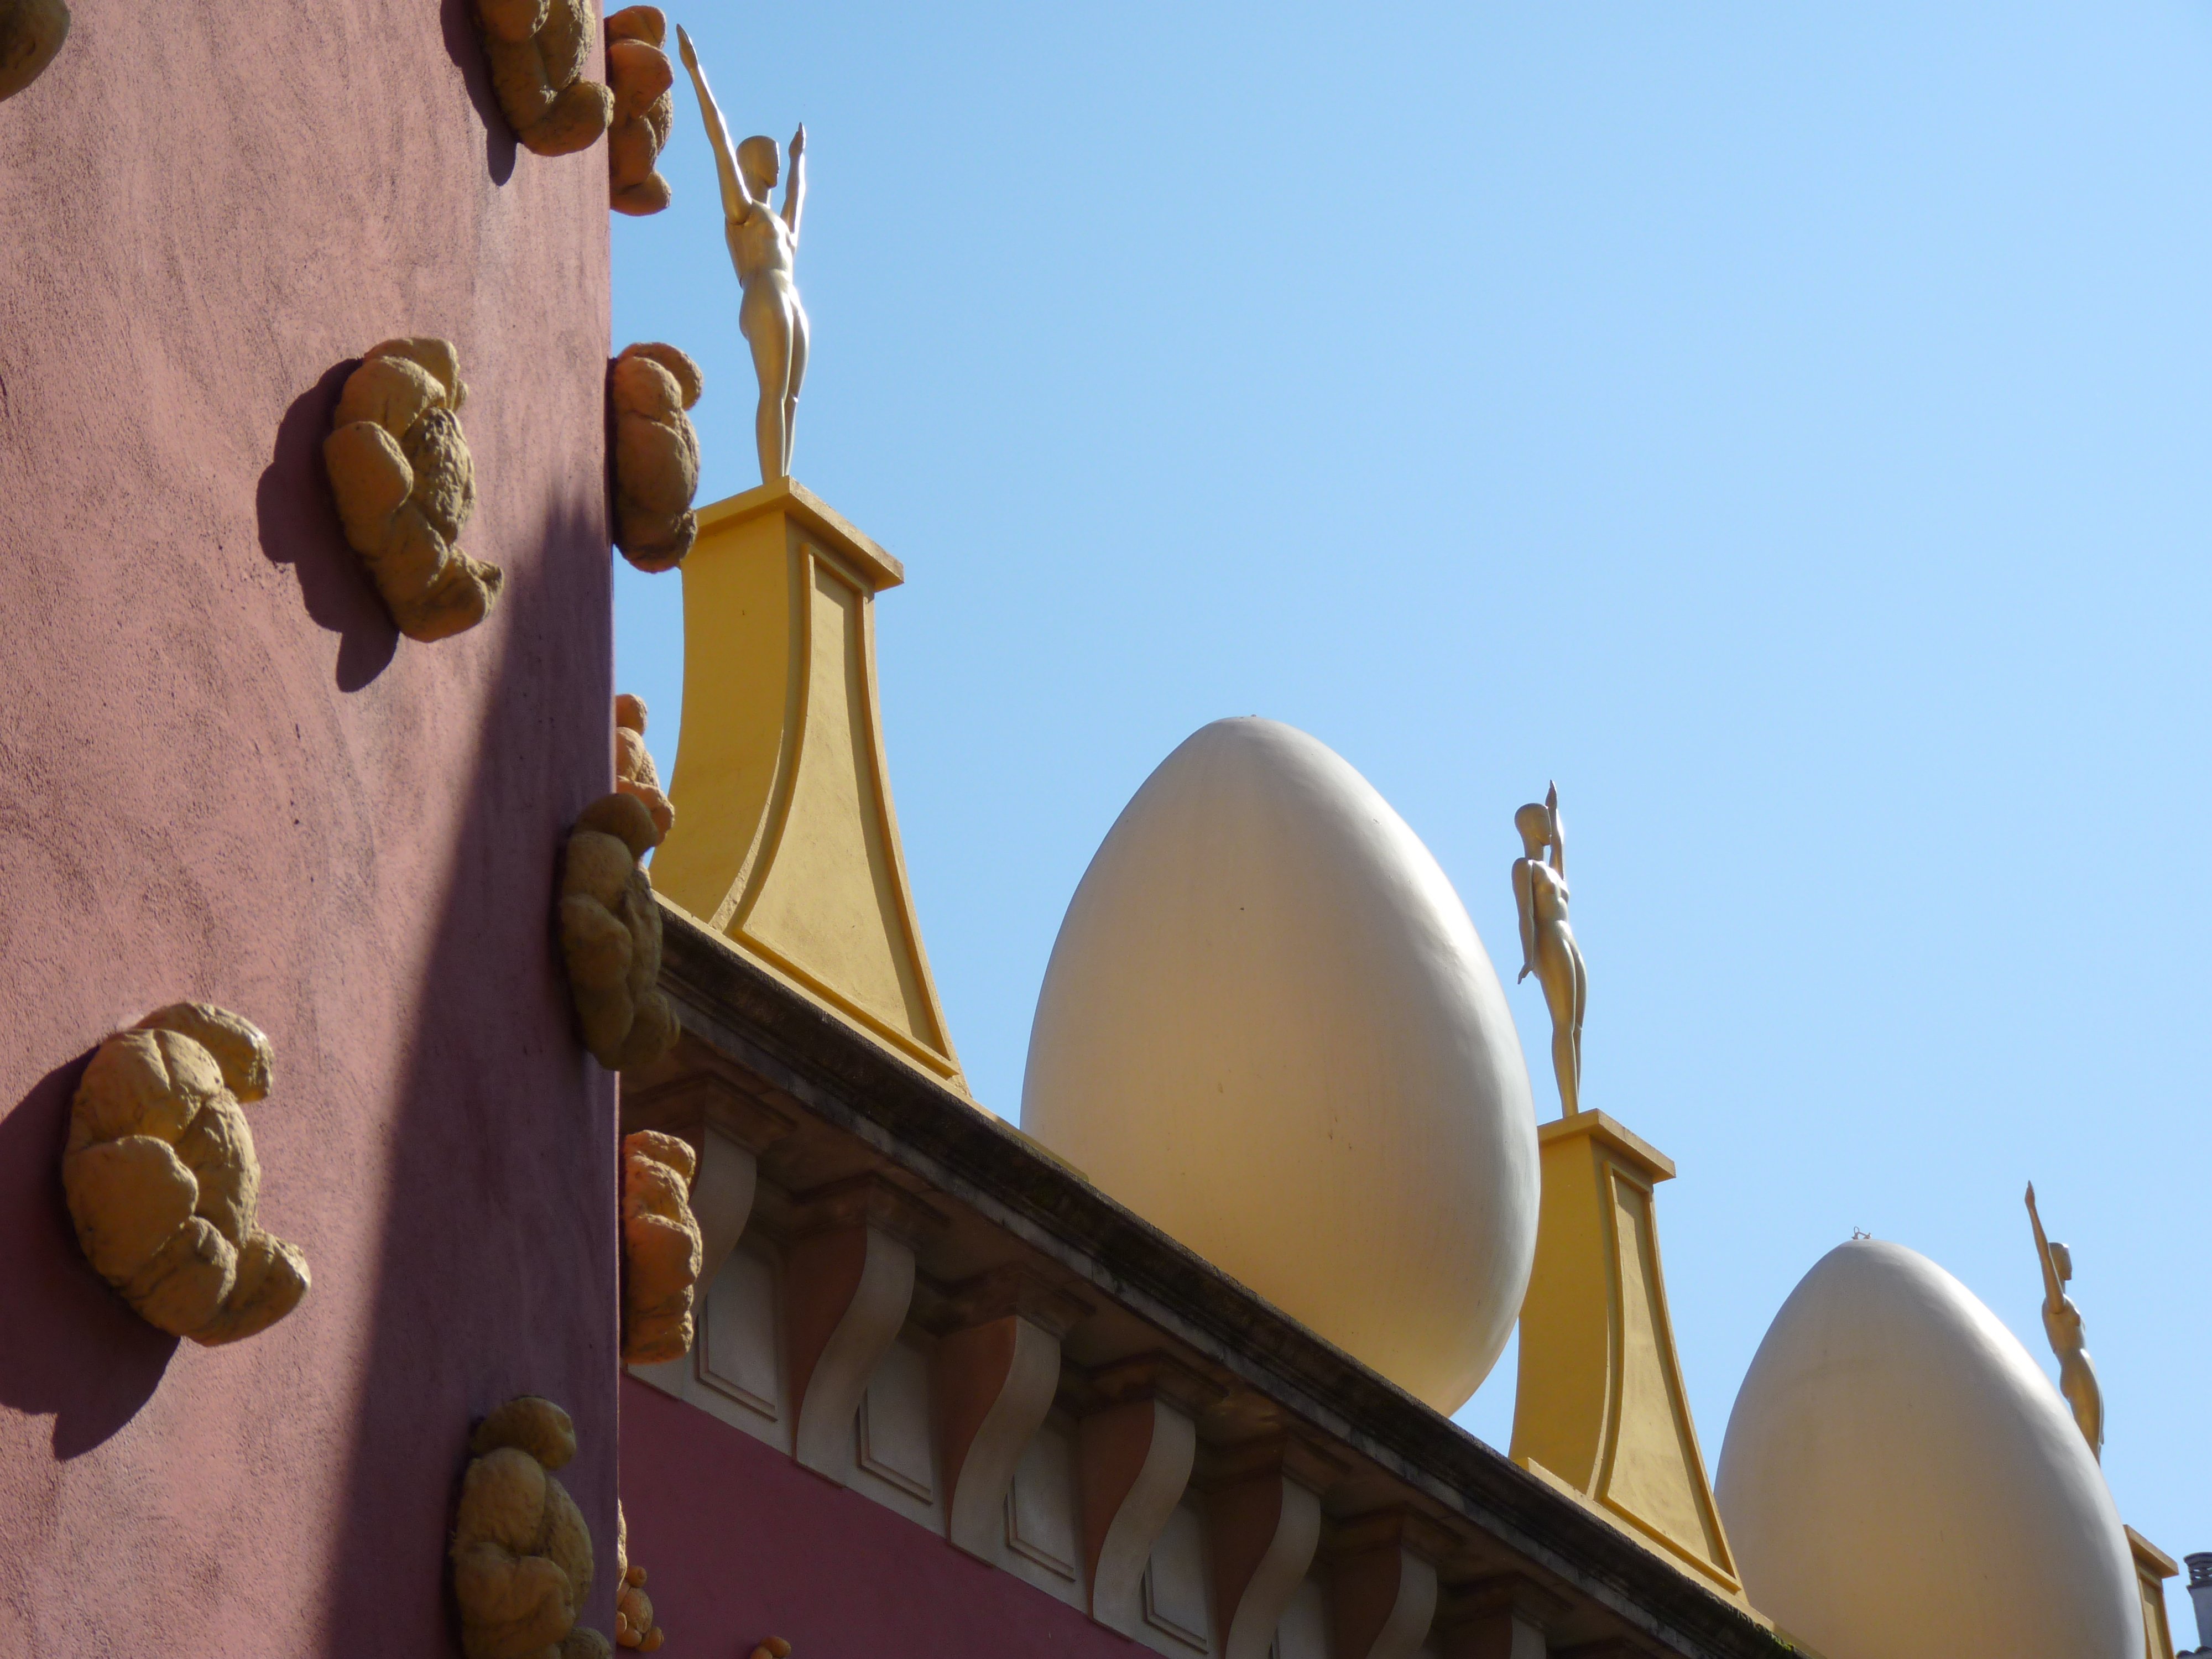
building, golden, egg, spain, figure, temple, dali, figueras, gold museum